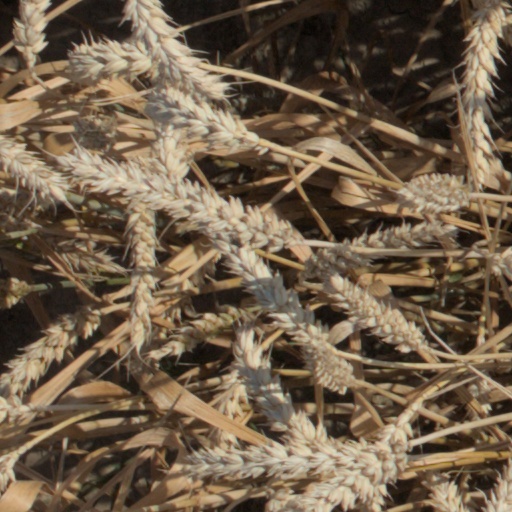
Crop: wheat